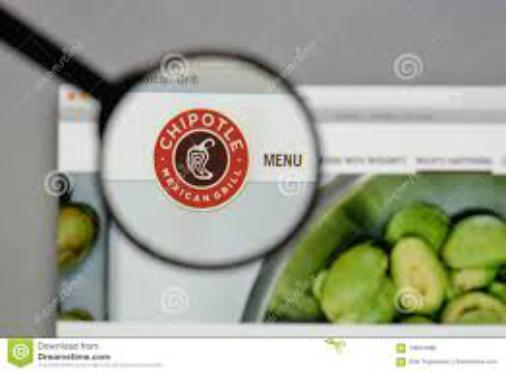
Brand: Chipotle Mexican Grill-2
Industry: Clothes